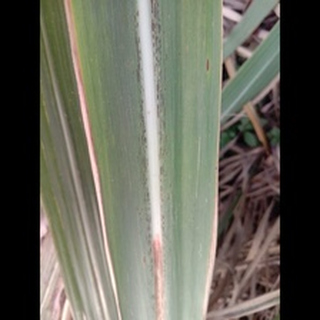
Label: sugarcane_rust